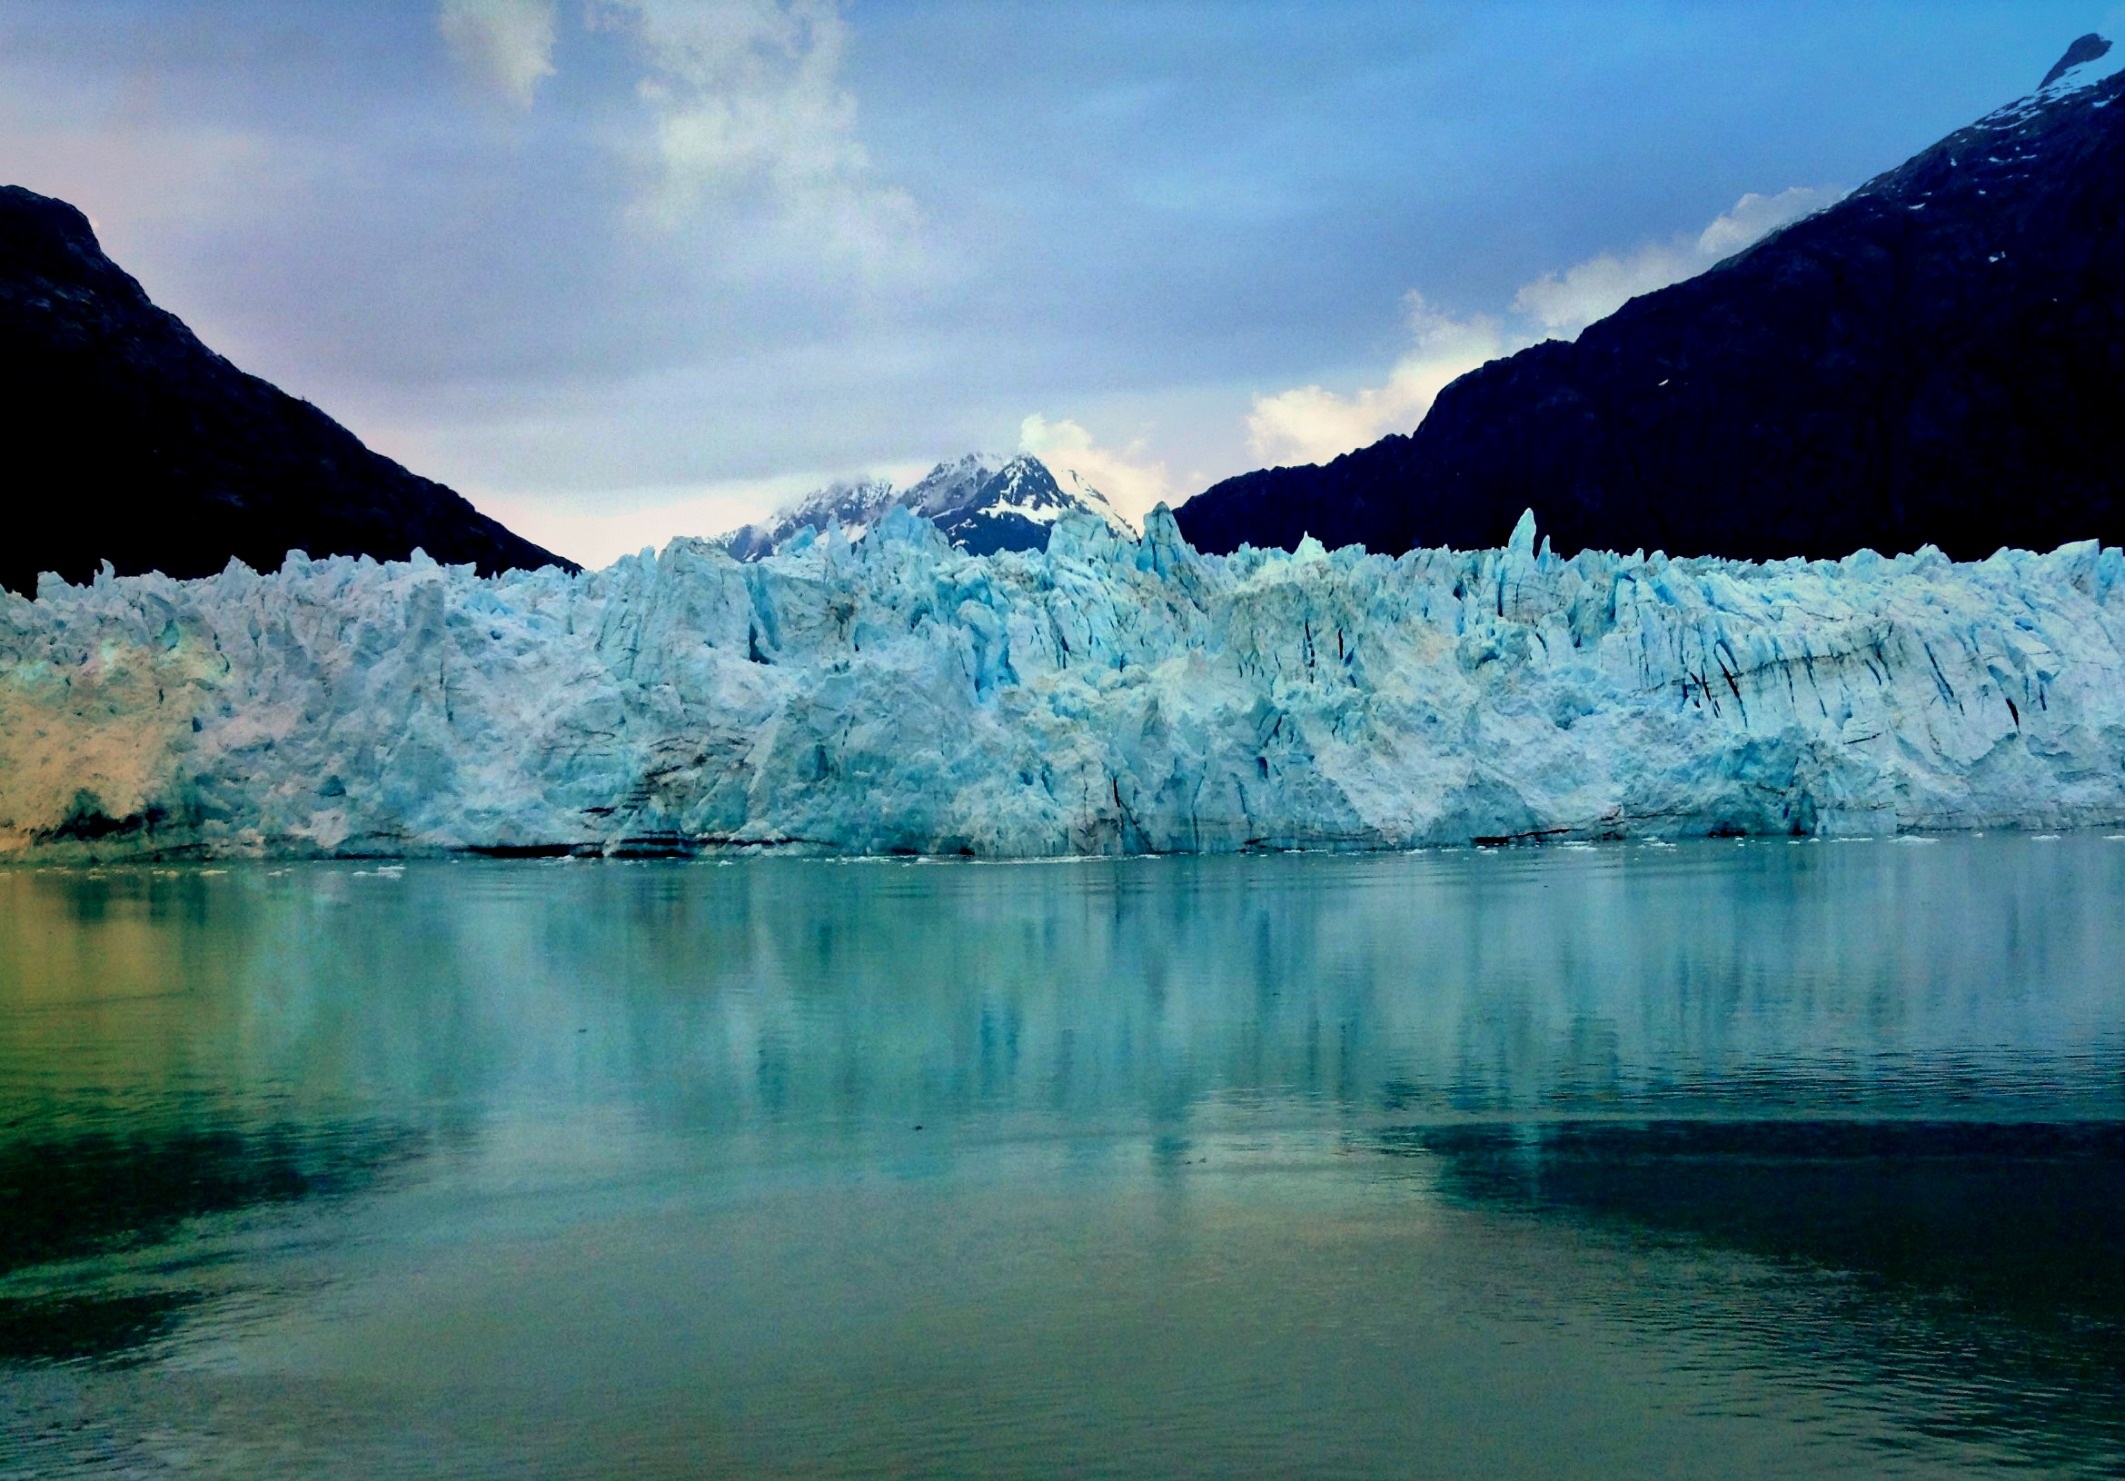
landscape, sea, water, nature, rock, ocean, mountain, snow, cold, sky, lake, travel, ice, inlet, reflection, scenic, glacier, park, bay, blue, fjord, arctic, tourism, iceberg, cruise, national, clouds, grand, mountains, glacial, beauty, pacific, alaska, loch, global, landform, arctic ocean, margerie glacier, margerie, geographical feature, glacial landform